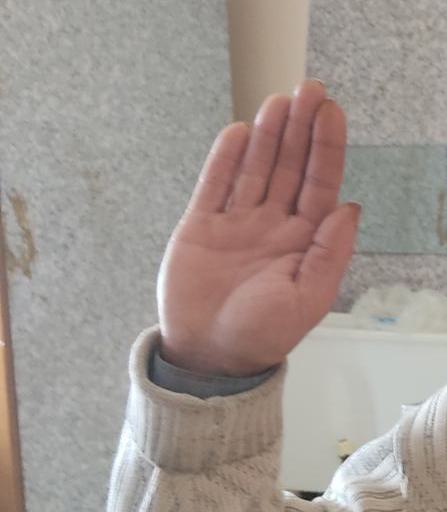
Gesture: stop